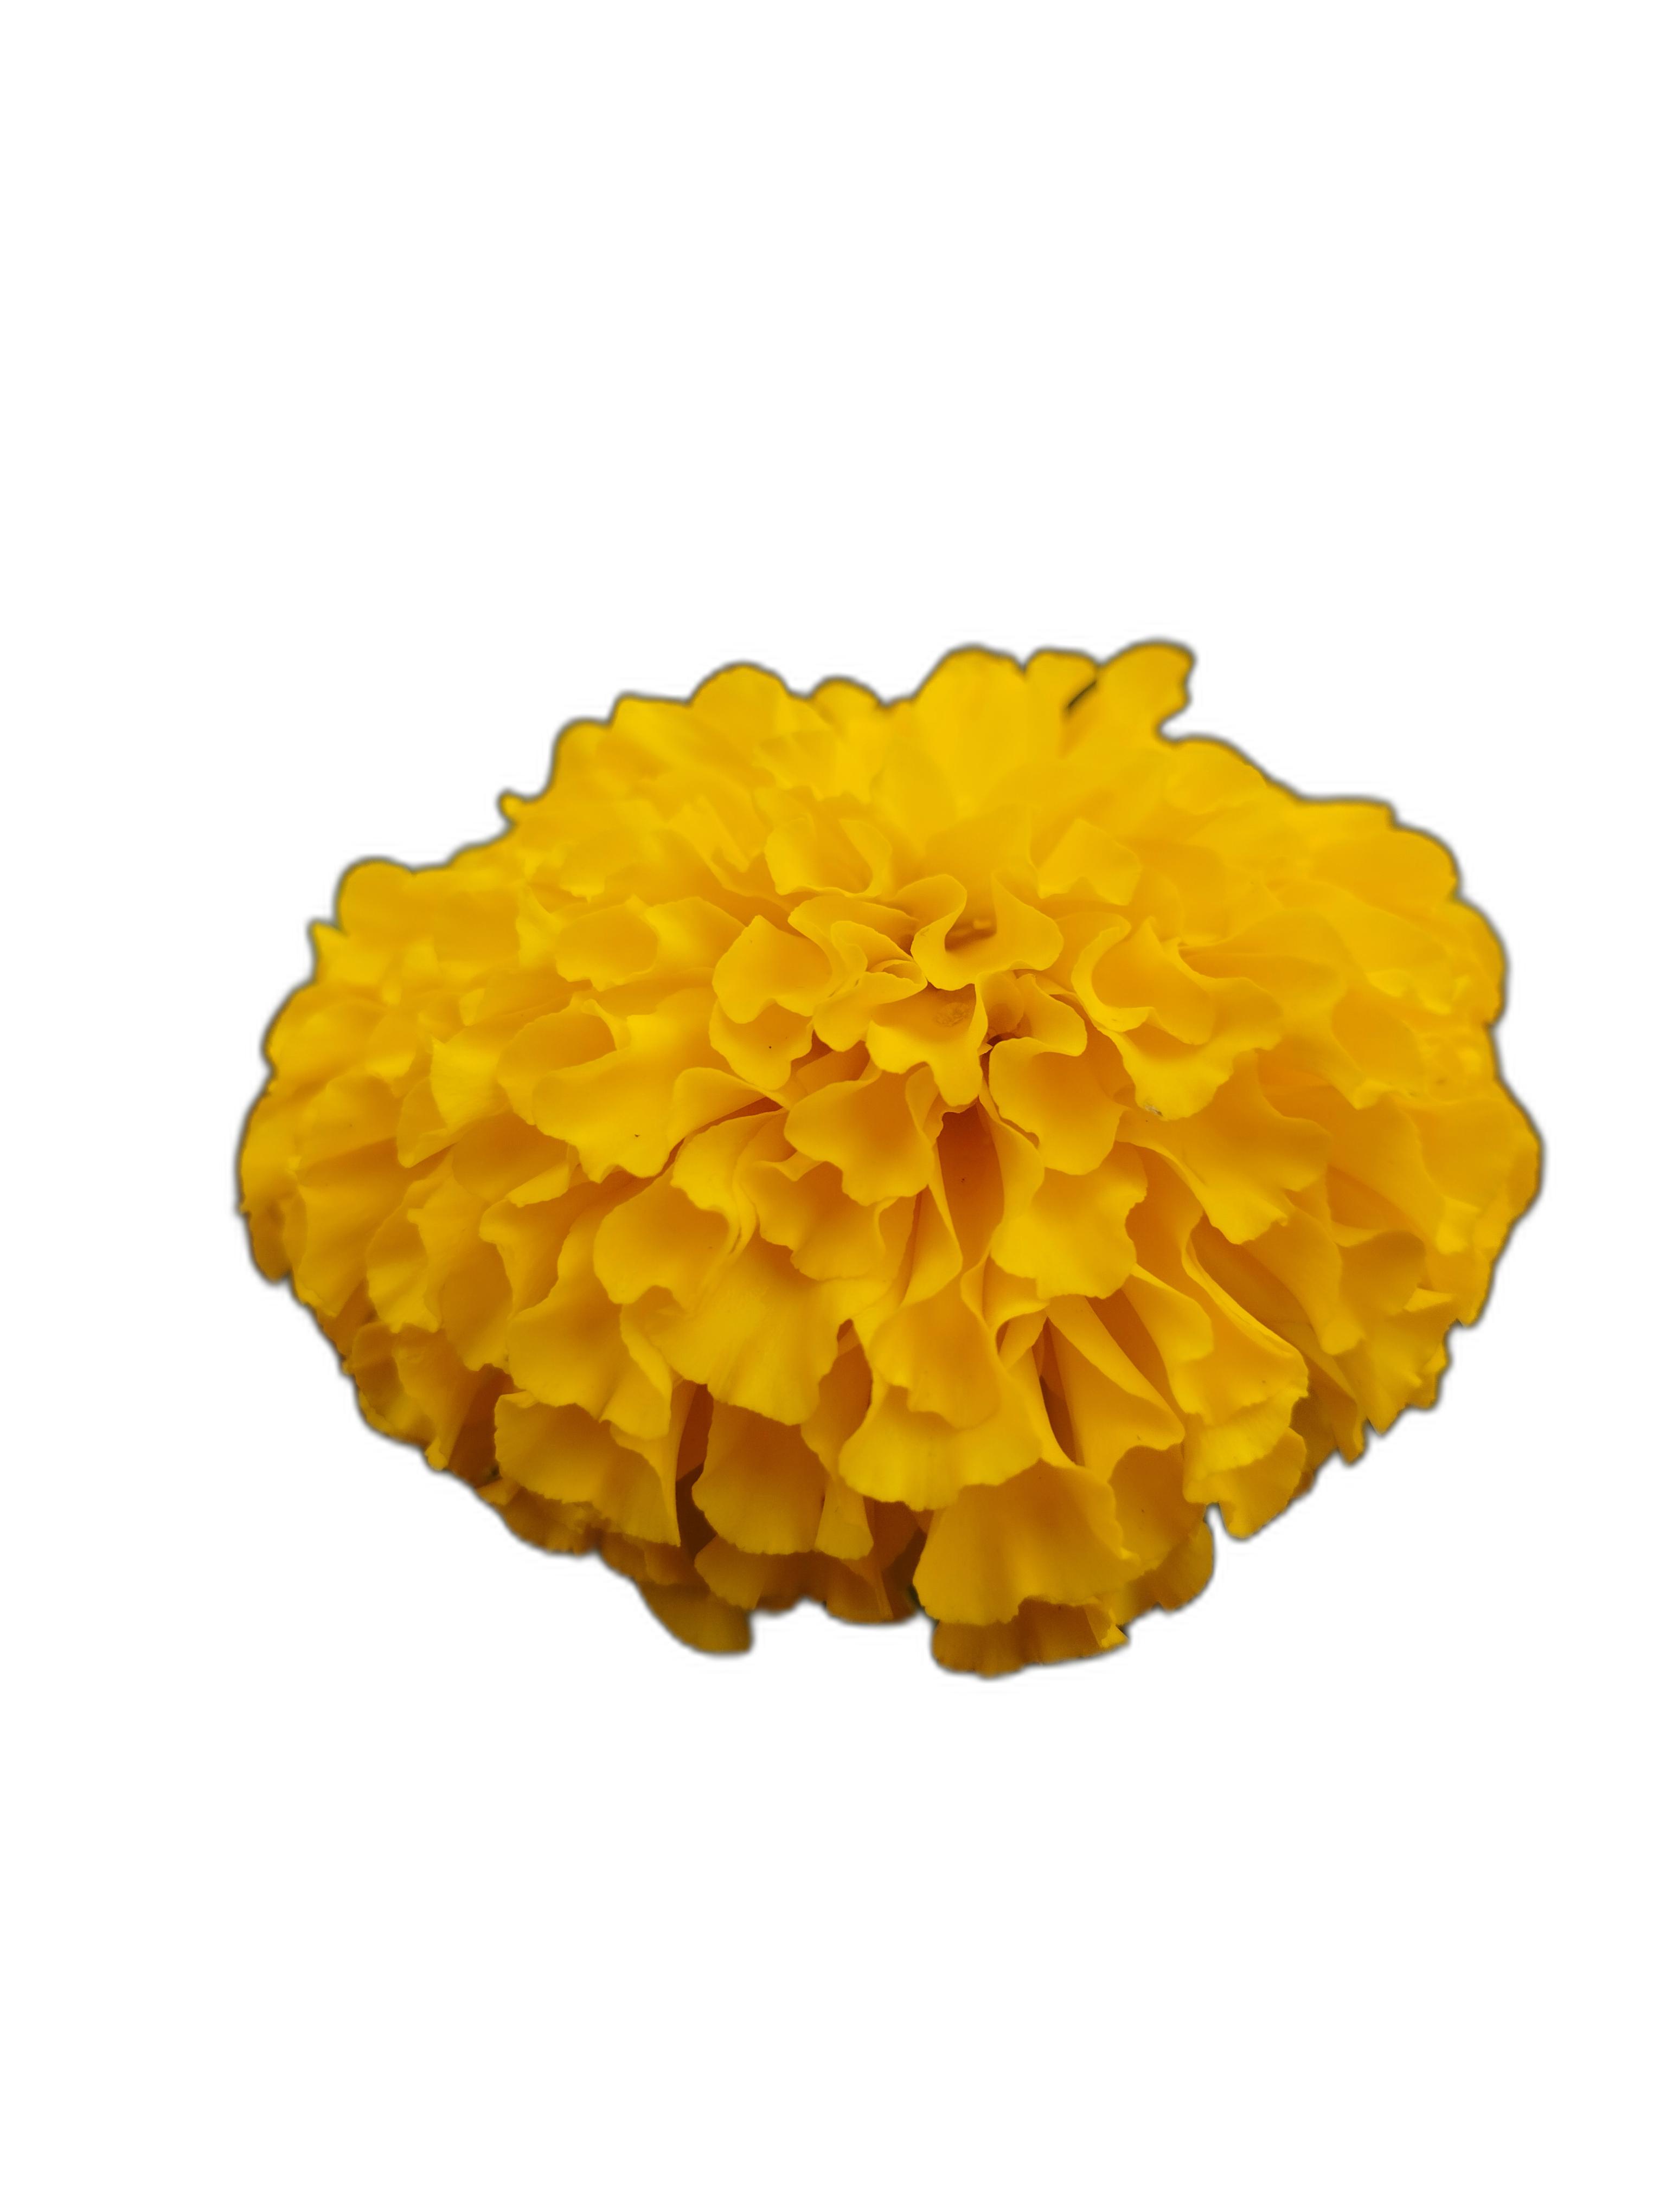
Label: Marigold